Royal Scots Greys

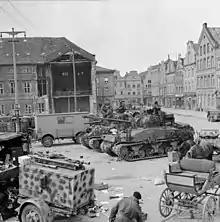
Sherman tanks and transports of the Royal Scots Greys in Wismar on 4 May 1945, three days after they raced along the Baltic to capture the city before the Red Army's advance could reach the city.

The Scots Greys rotated back into the trenches in 1915. Due to the shortage of infantry, the regiment continued to fill the gaps in the line, fighting in a dismounted role. The regiment remained on line for all but seven days of the Second Battle of Ypres. The losses in that battle would force the Scots Greys into reserve for the rest of the year. According to a report in Scottish newspapers of the time it was decided to paint the horses khaki as their grey coats were too visible to German gunners. This gave rise to a comic poem printed at the time, of which this is the first verse: